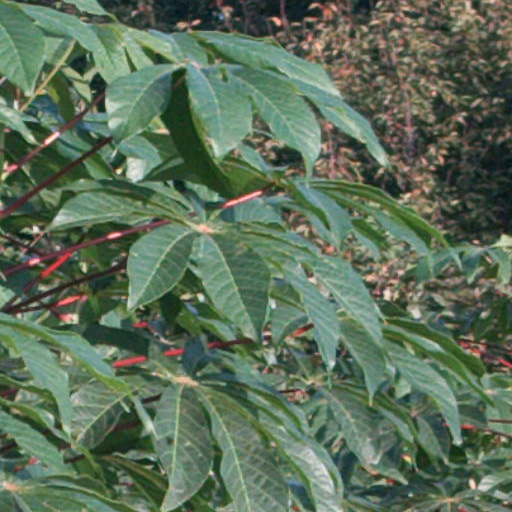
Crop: cassava